Cleveland (county)

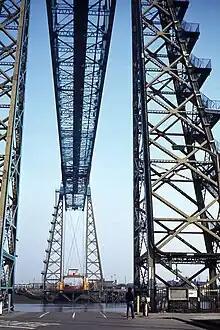
The Tees Transporter Bridge, in 1980

A Bill as originally presented in November 1971 that intended the administrative county to have been an extended form of the then present County Borough of Teesside, an independent district in the North Riding from 1968 to 1974. On 1 April 1974, by the Local Government Act 1972, most of the then Cleveland constituency and Hartlepool were incorporated as the Cleveland non-metropolitan county.